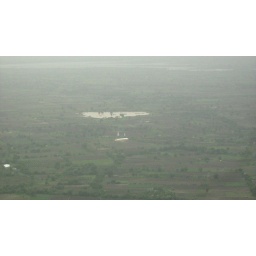
View of the valley through clouds at Mhaismal: A modest hill station near Aurangabad, India